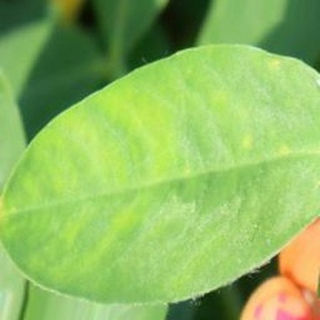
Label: healthy_groundnut